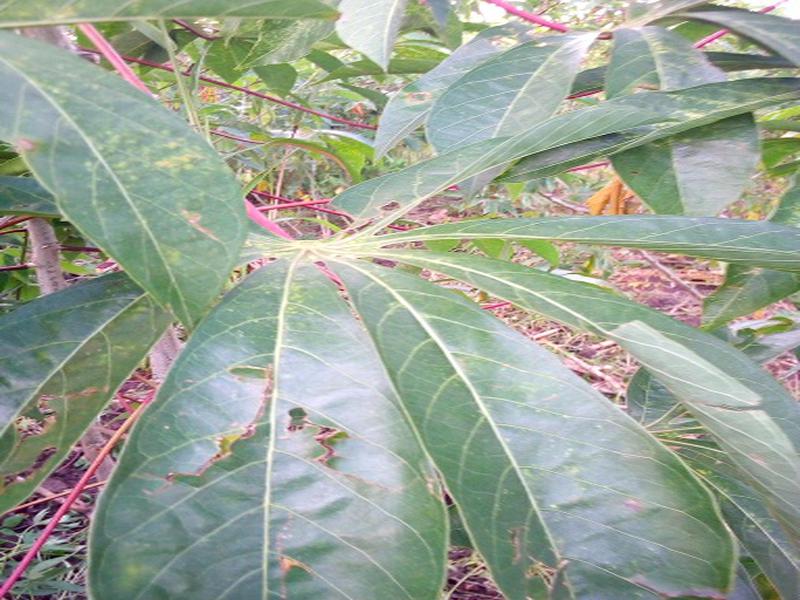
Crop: cassava
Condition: green_mottle